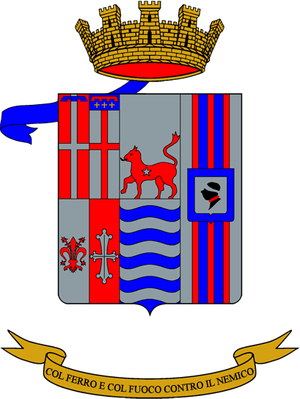
La liste des régiments de l'armée de terre italienne